Kakiniit

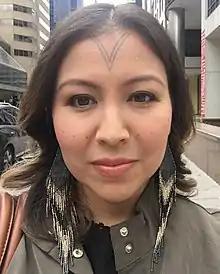
Alethea Arnaquq-Baril researched Inuit tattoos for her film "Tunniit: Retracing the Lines of Inuit Tattoos". Arnaquq-Baril wears traditional facial tattoos.

"Kakiniq" (singular) or "kakiniit" (plural) is an Inuktitut term which refers to Inuit tattoos, while the term "tunniit" specifically refers to women's facial tattoos. The terms are rendered in Inuktitut syllabics as ᑲᑭᓐᓃᑦ ("Kakinniit"), ᑲᑭᓐᓂᖅ ("Kakinniq"), and ᑐᓃᑦ ("Tuniit").